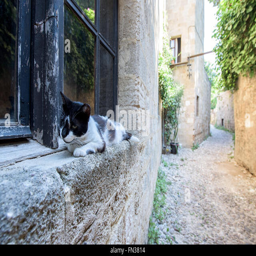
cat lying on a window of streets of city